Gleipnir (manga)

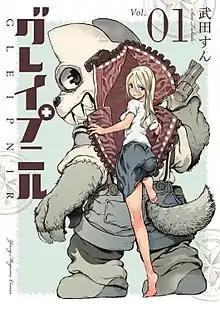
First volume cover

is a Japanese manga series written and illustrated by . It was serialized in Kodansha's manga magazine ' from October 2015 to April 2021, and later transferred to ', where it ran from May 2021 to April 2023. Its chapters were collected in fourteen volumes. The manga was licensed by Kodansha USA in North America. A 13-episode anime television series adaptation by Pine Jam aired from April to June 2020.